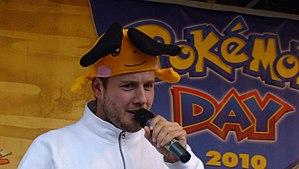
Oliver Alexander Reinhard Petszokat, né le 10 août 1978 à Berlin, plus connu sous son nom d'artiste Oli.P, est un chanteur, acteur et animateur allemand.